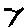
Label: 7